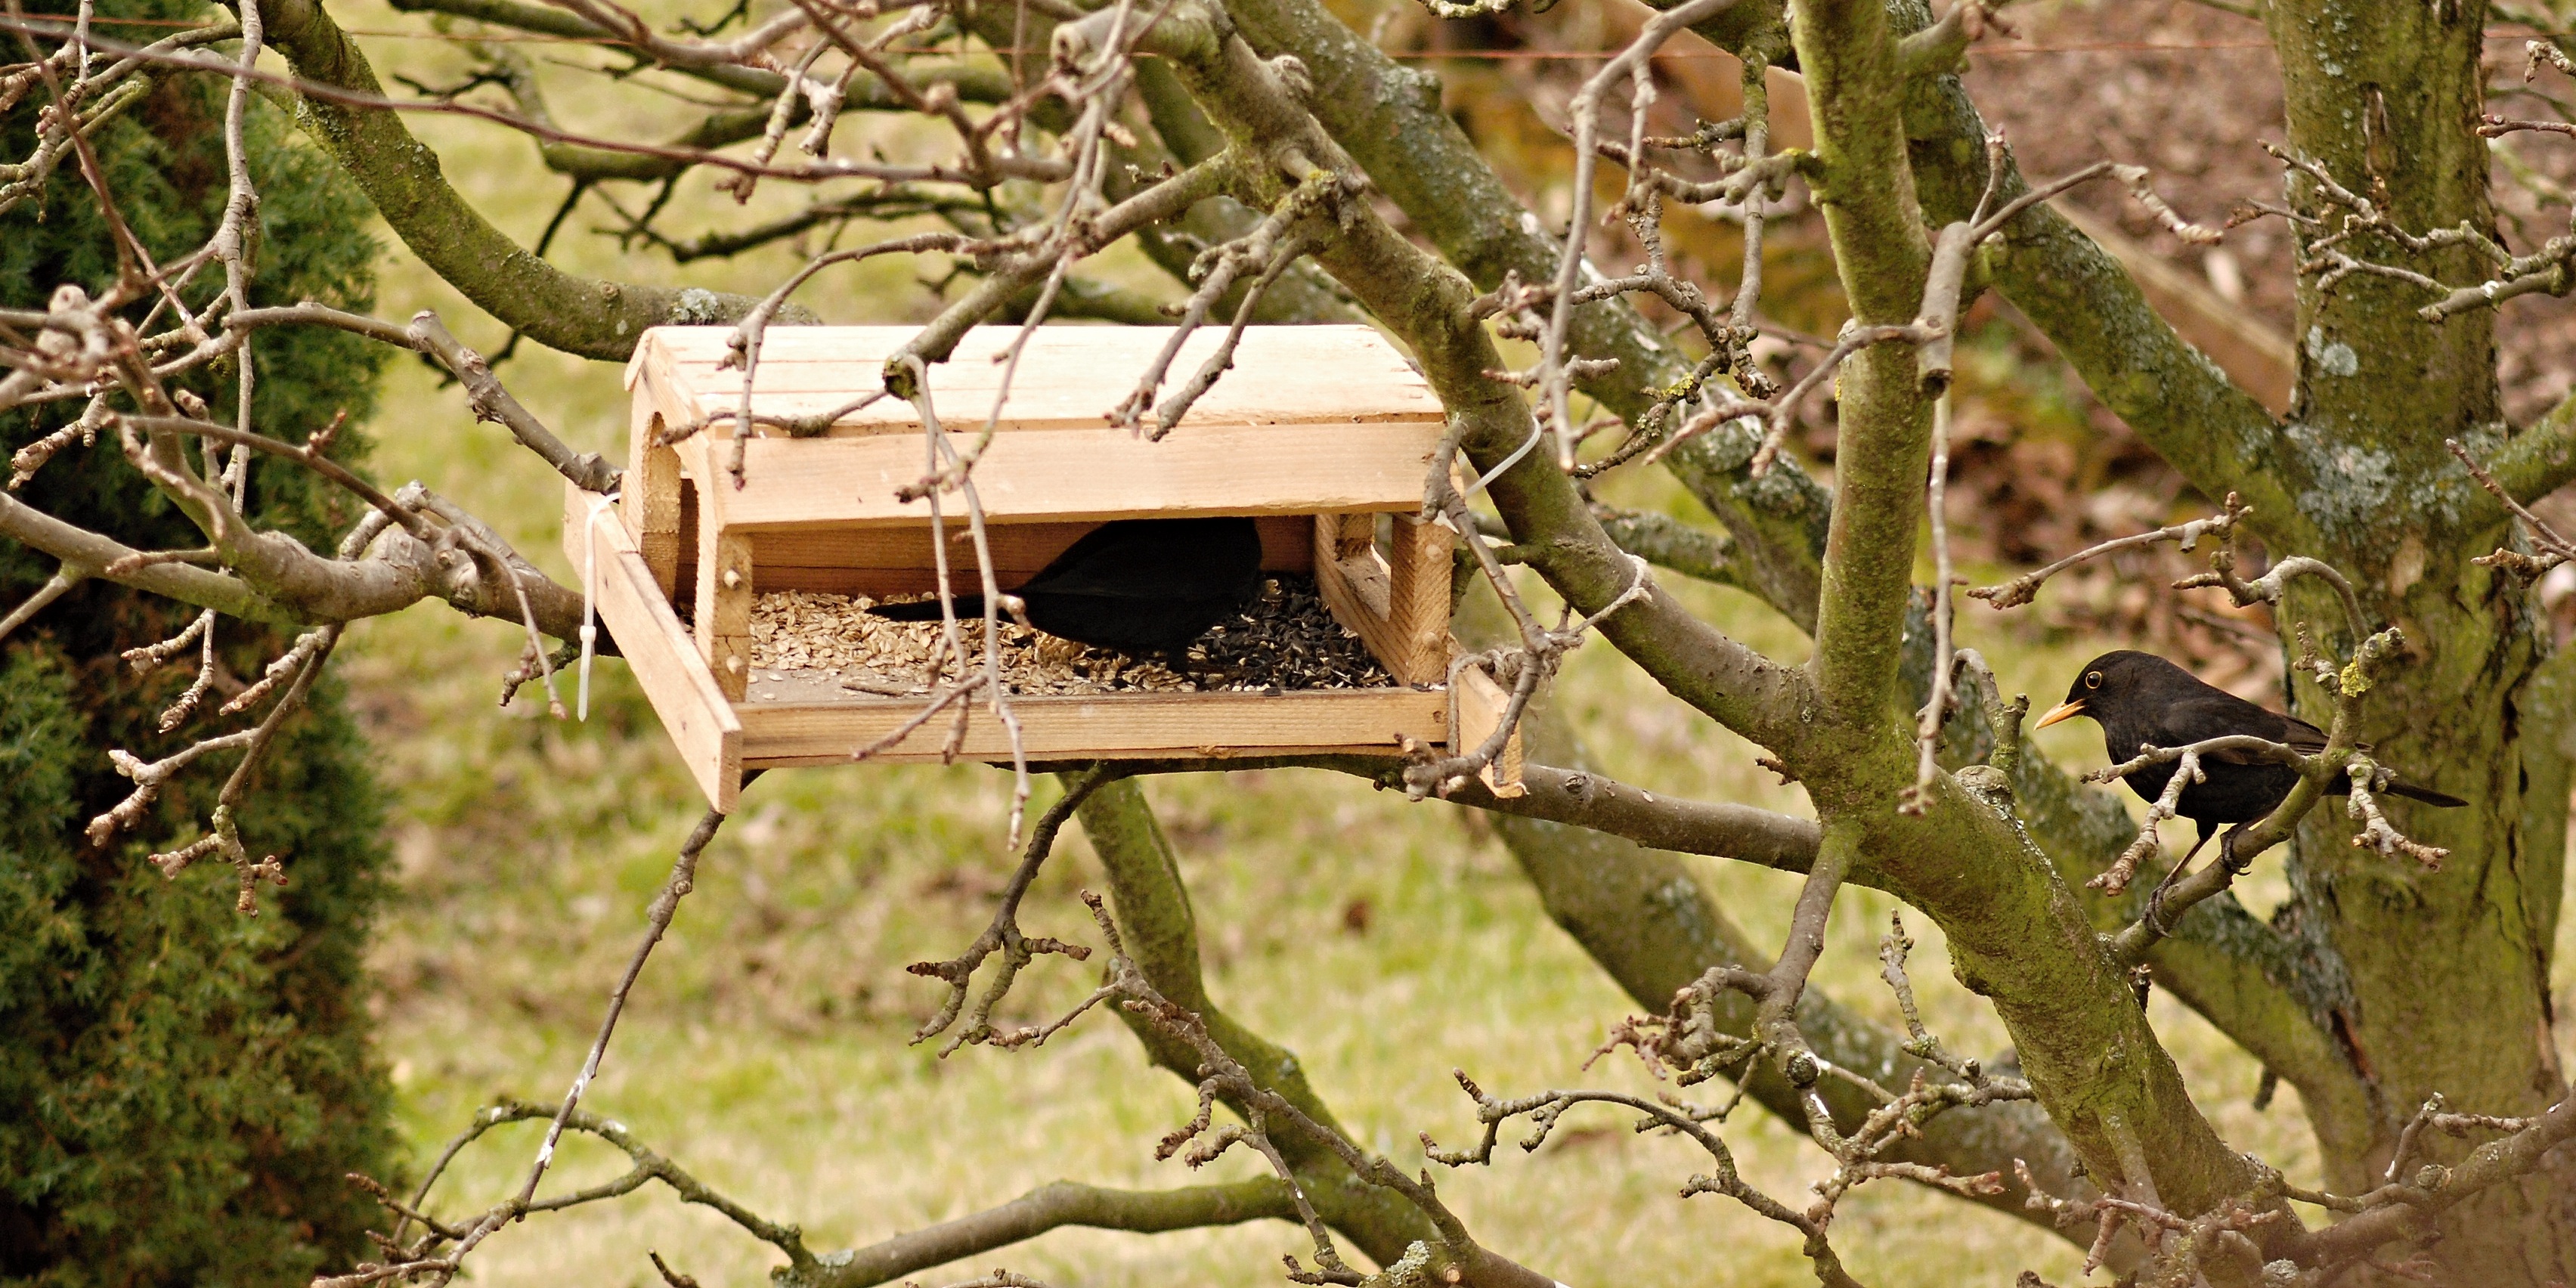
tree, nature, branch, bird, wildlife, jungle, black, garden, fauna, birds, branches, fruit tree, woodland, nest, apple tree, perching bird, the feeder, kos garden